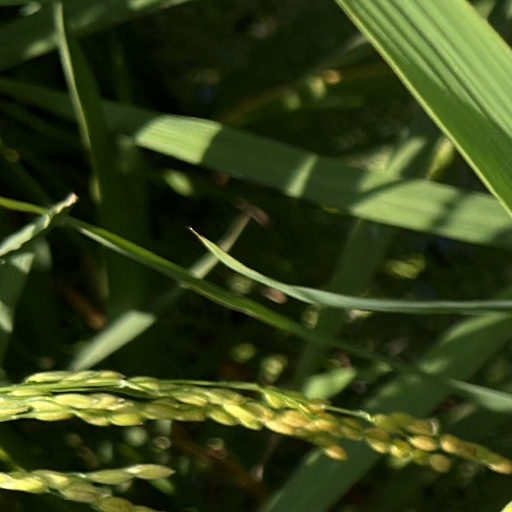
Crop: rice